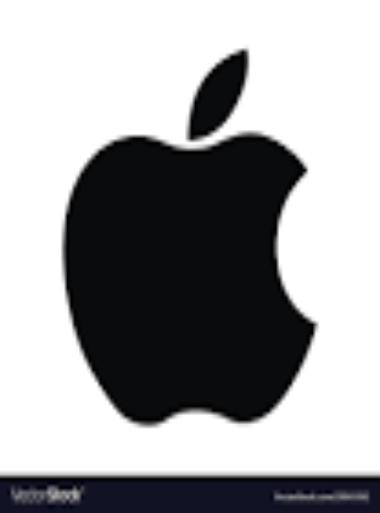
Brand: iPhone-1
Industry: Electronic